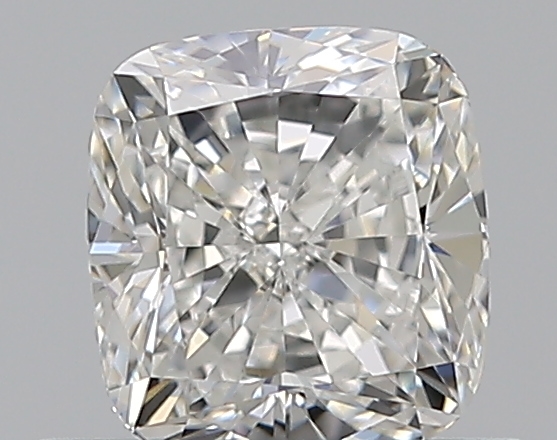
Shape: cushion
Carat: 0.75
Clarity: VVS2
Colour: G
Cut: VG
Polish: EX
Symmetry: VG
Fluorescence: F
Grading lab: GIA
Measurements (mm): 5.2 x 4.81 x 3.43